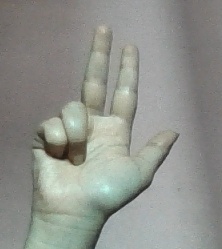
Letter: al